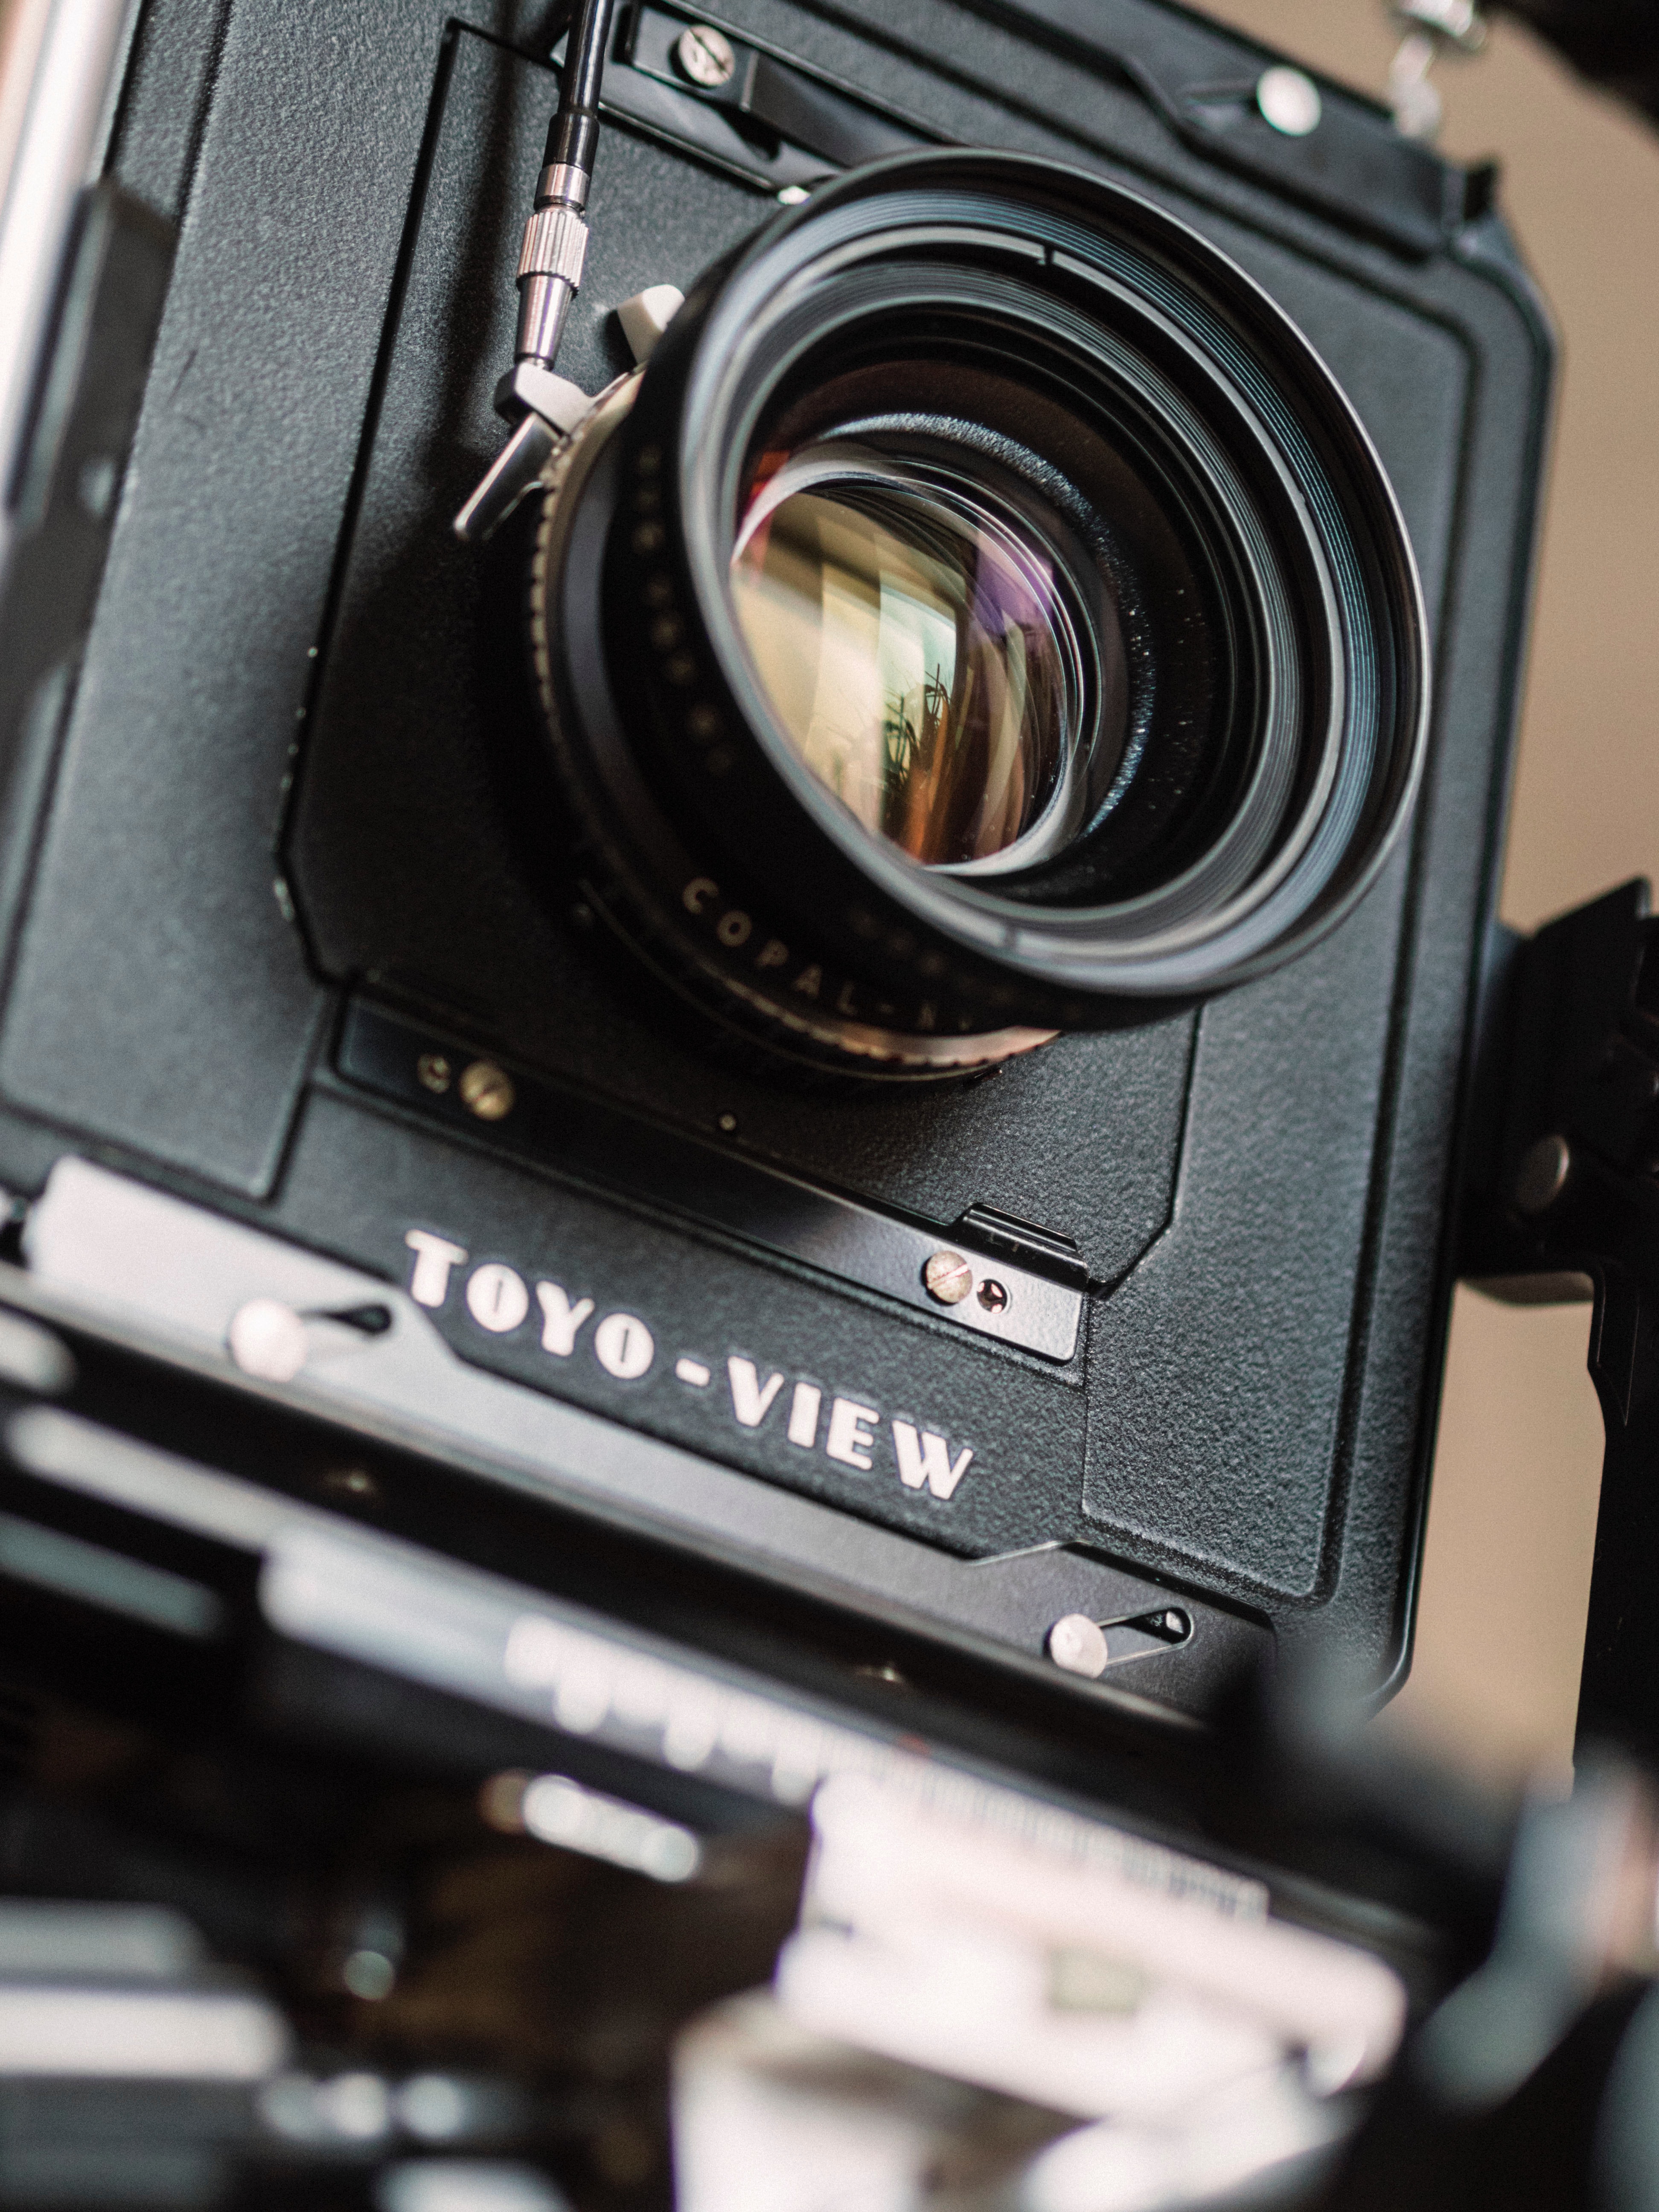
cameras optics, camera, Point and shoot camera, camera accessory, camera lens, lens, digital camera, photography, reflex camera, single lens reflex camera, mirrorless interchangeable lens camera, technology, shutter, electronics, film camera